Christopher Evans (outlaw)

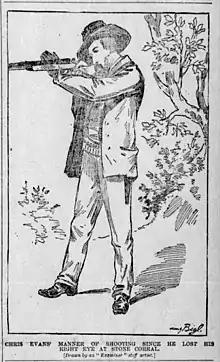
Chris Evans during the shootout near Camp Badger, "San Francisco Examiner", February 4, 1894.

On August 13, George Sontag attempted to chisel his way through the ceiling bars of the Visalia jail with a table knife, much like Grat Dalton had done a year prior. The jailer had heard the noise and officers decided to inspect George's cell. They found that he had removed the rivets from the bars and bent them back, leaving a large hole in the ceiling. George was then transferred to the jail in Fresno on August 16. The deputies had to protect him from a lynch mob as he was taken from the rail station to the jail. George would soon face trial for the robbery at Collis, and he hired several attorneys. His bail was fixed at $20,000.